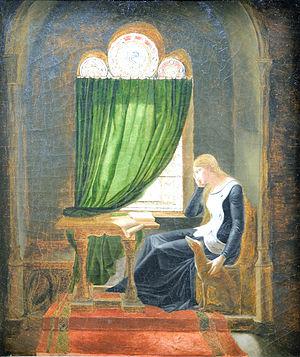
Valentine de Milan pleurant la mort de son époux Louis d’Orléans, assassiné en 1407, par Jean, duc de Bourgogne. Réplique inachevée, après 1802. Huile sur toile peinte par Fleury François Richard, œuvre exposée au Musée de beaux-arts de Lyon en 2014.
La solitude est l'état, ponctuel ou durable, plus ou moins choisi ou subi, d'un individu qui n’est engagé dans aucun rapport avec autrui.